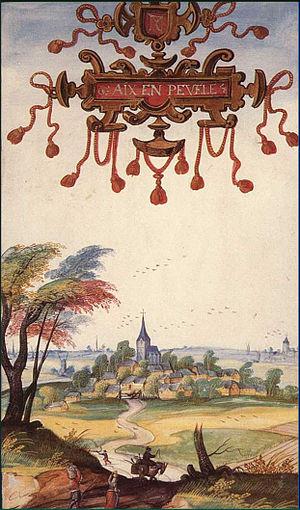
Village d'Aix en Pévèle, vers l'an 1600, peint par Adrien de Montigny pour le Duc Charles de Croÿ (Gouache sur parchemin).
Aix-en-Pévèle, précédemment nommée Aix jusqu'en novembre 2018, est une commune française, située dans la Pévèle, dans le canton d'Orchies, dans le département du Nord en région Hauts-de-France. Aix-en-Pévèle est aussi l'une des communes limitrophes à la Belgique.